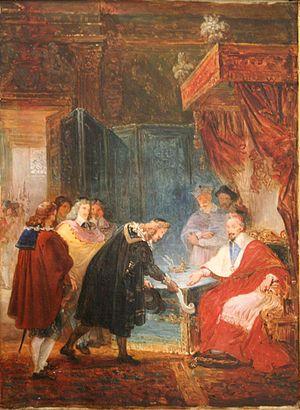
Valentin Conrart, né à Paris en 1603 où il est mort le 23 septembre 1675, est un homme de lettres français. Initiateur du projet de l’Académie française, il en est élu secrétaire perpétuel en 1635. Il est l'auteur du deuxième plus grand salon littéraire de son époque.